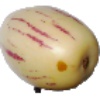
Label: pepino